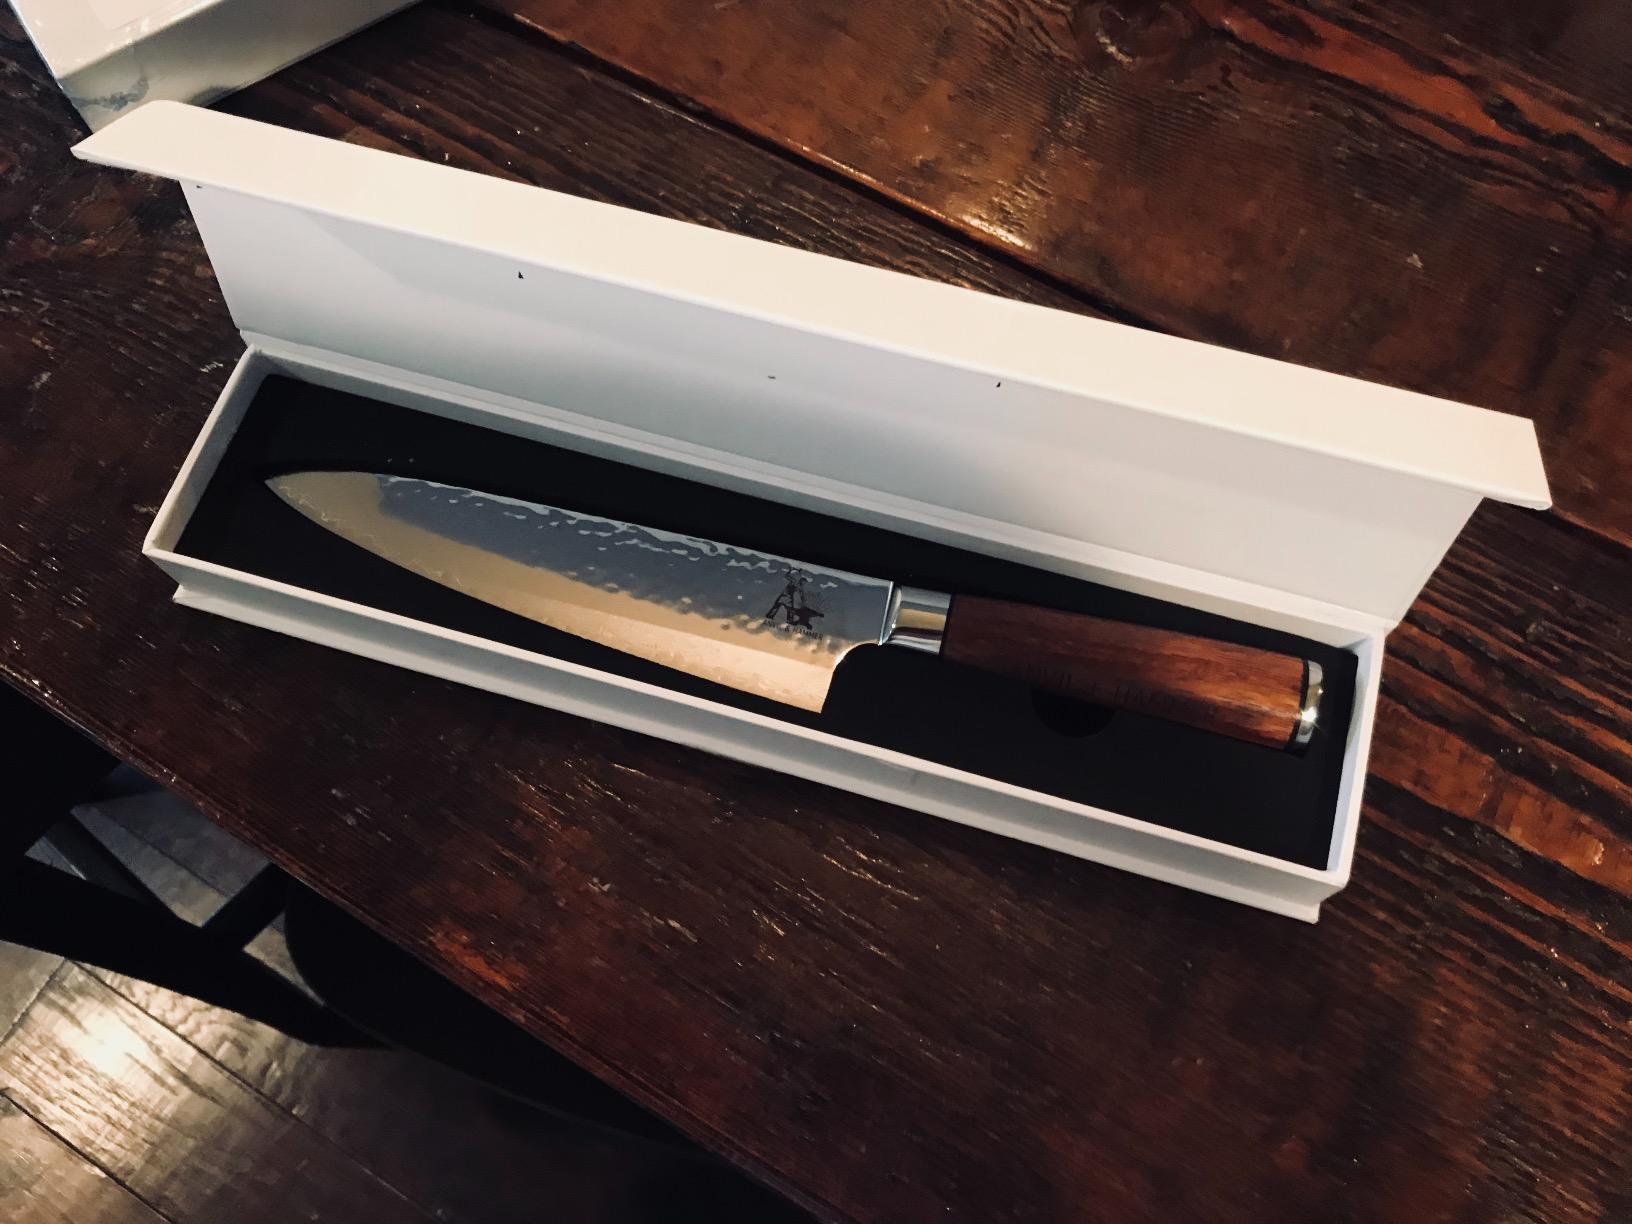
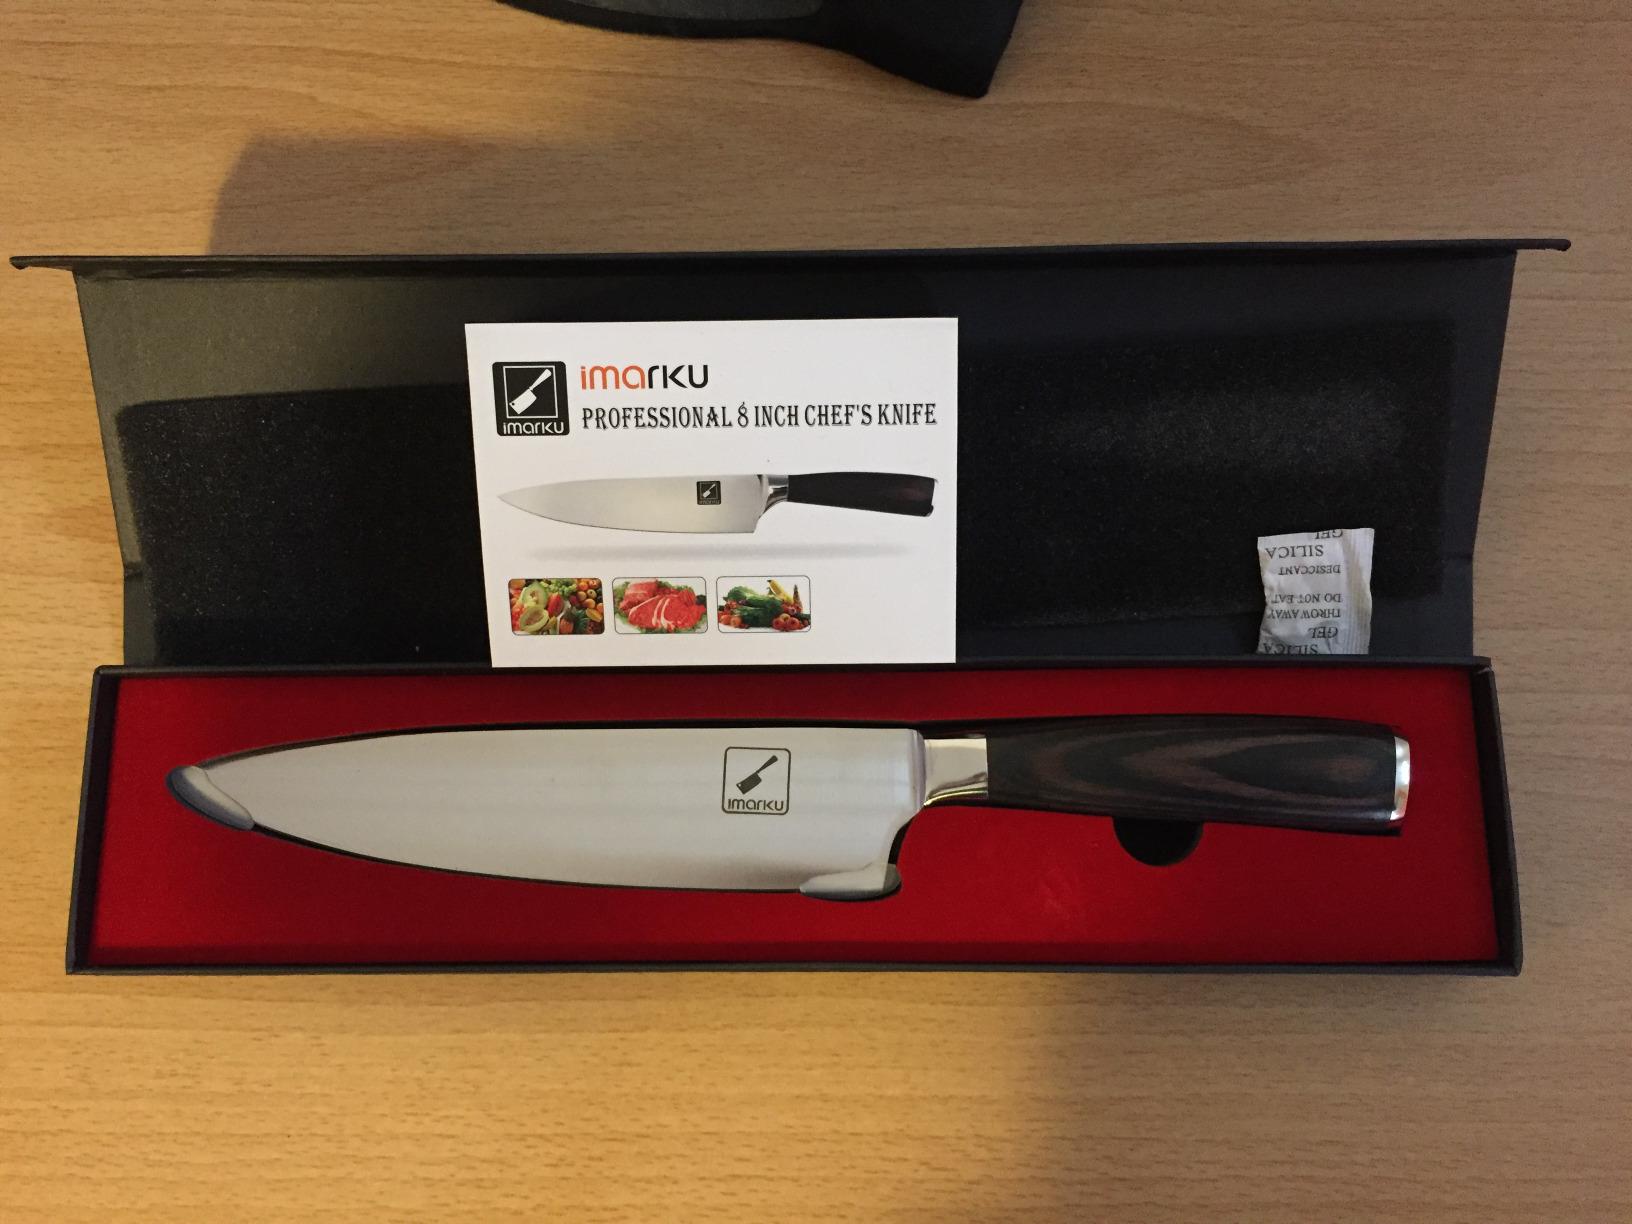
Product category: items_knife
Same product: no